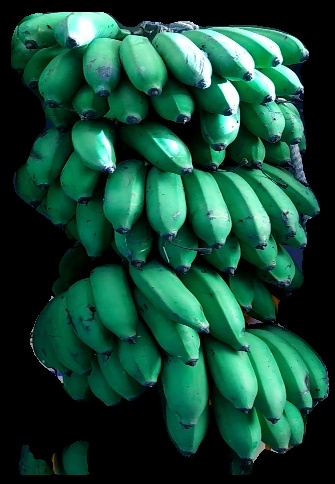
Variety: rasbale
Grade: grade2